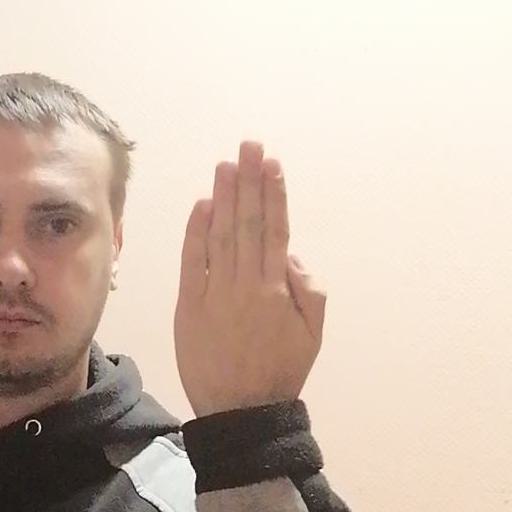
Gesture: stop_inverted